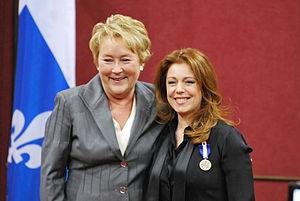
Cérémonie de remise de l'ordre national du Québec 2013. Isabelle Boulay et Pauline Marois.
Isabelle Boulay est une chanteuse et auteure-compositrice québécoise, née le 6 juillet 1972 à Sainte-Félicité. Elle se fait connaître grâce aux albums États d'amour et Mieux qu'ici-bas. Elle a vendu au cours de sa carrière plus de 4,5 millions d'albums à travers la francophonie. Lors de ses tournées, elle a chanté dans des salles prestigieuses comme la Place des Arts, l'Olympia de Paris ou encore l'Amphithéâtre de Carthage. Isabelle Boulay a été plusieurs années comme coach à La Voix.